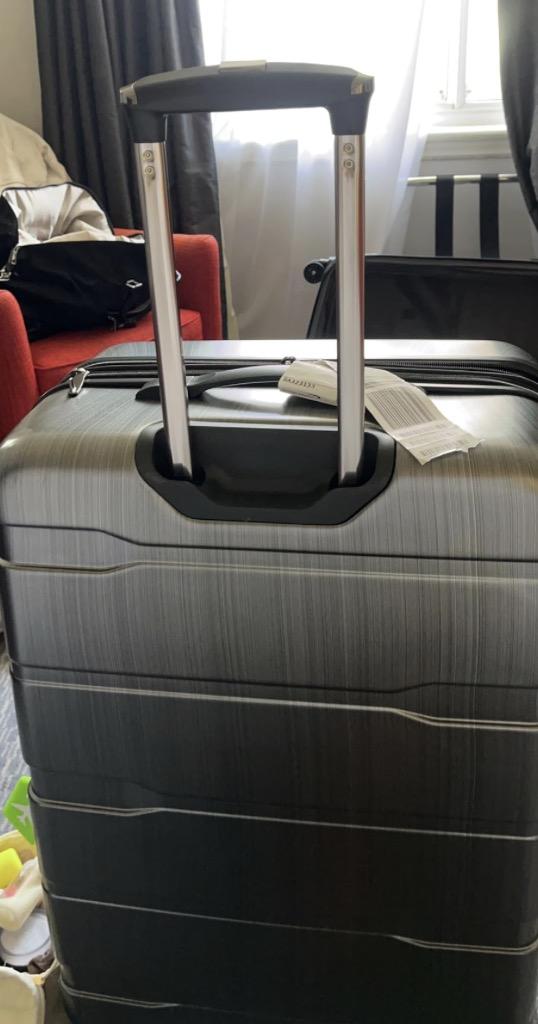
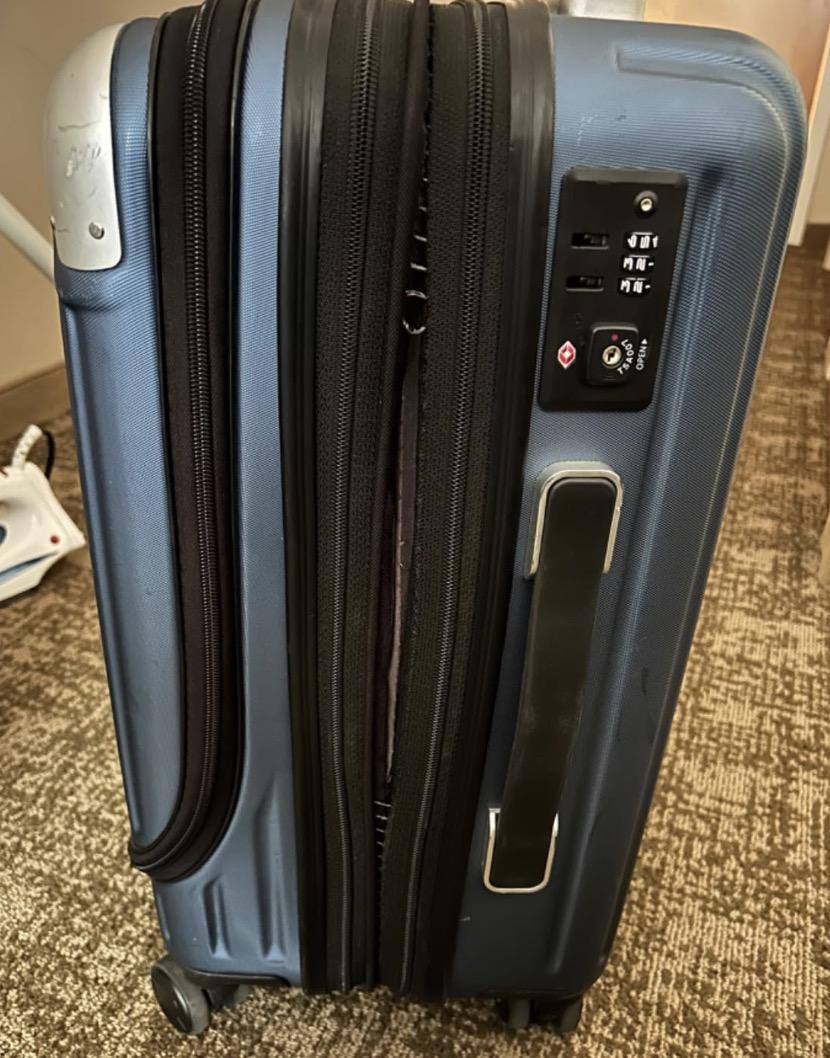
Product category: items_tea
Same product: no